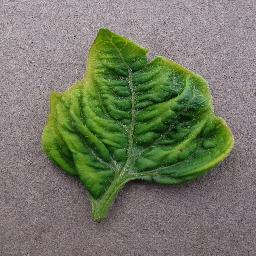
Label: Tomato___Tomato_Yellow_Leaf_Curl_Virus